The Pink Panther in: Pink at First Sight

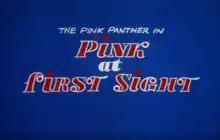

The Pink Panther in: Pink at First Sight is a 1981 American animated Valentine's Day special starring The Pink Panther, that premiered on ABC on February 14, 1981 and the third and final "Pink Panther" special on ABC, following 1978's "" and 1980's "". This would be Marvel's first (and lone) "Pink Panther" cartoon.